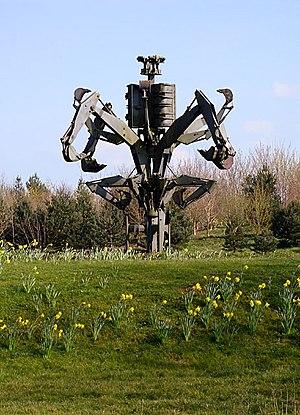
JCB est une entreprise multinationale britannique, fabricant d’équipement de construction, de bâtiment et travaux publics et d'agriculture. Le siège social est basé à Rocester en Angleterre. JCB produit plus de 300 types de machines comme des tractopelles, pelleteuses, tracteurs et des moteurs diesel. Le groupe compte 23 usines dans le monde, à travers l'Asie, l'Europe, l'Amérique du Nord et l'Amérique du Sud ; et ses produits sont vendus dans plus de 150 pays.